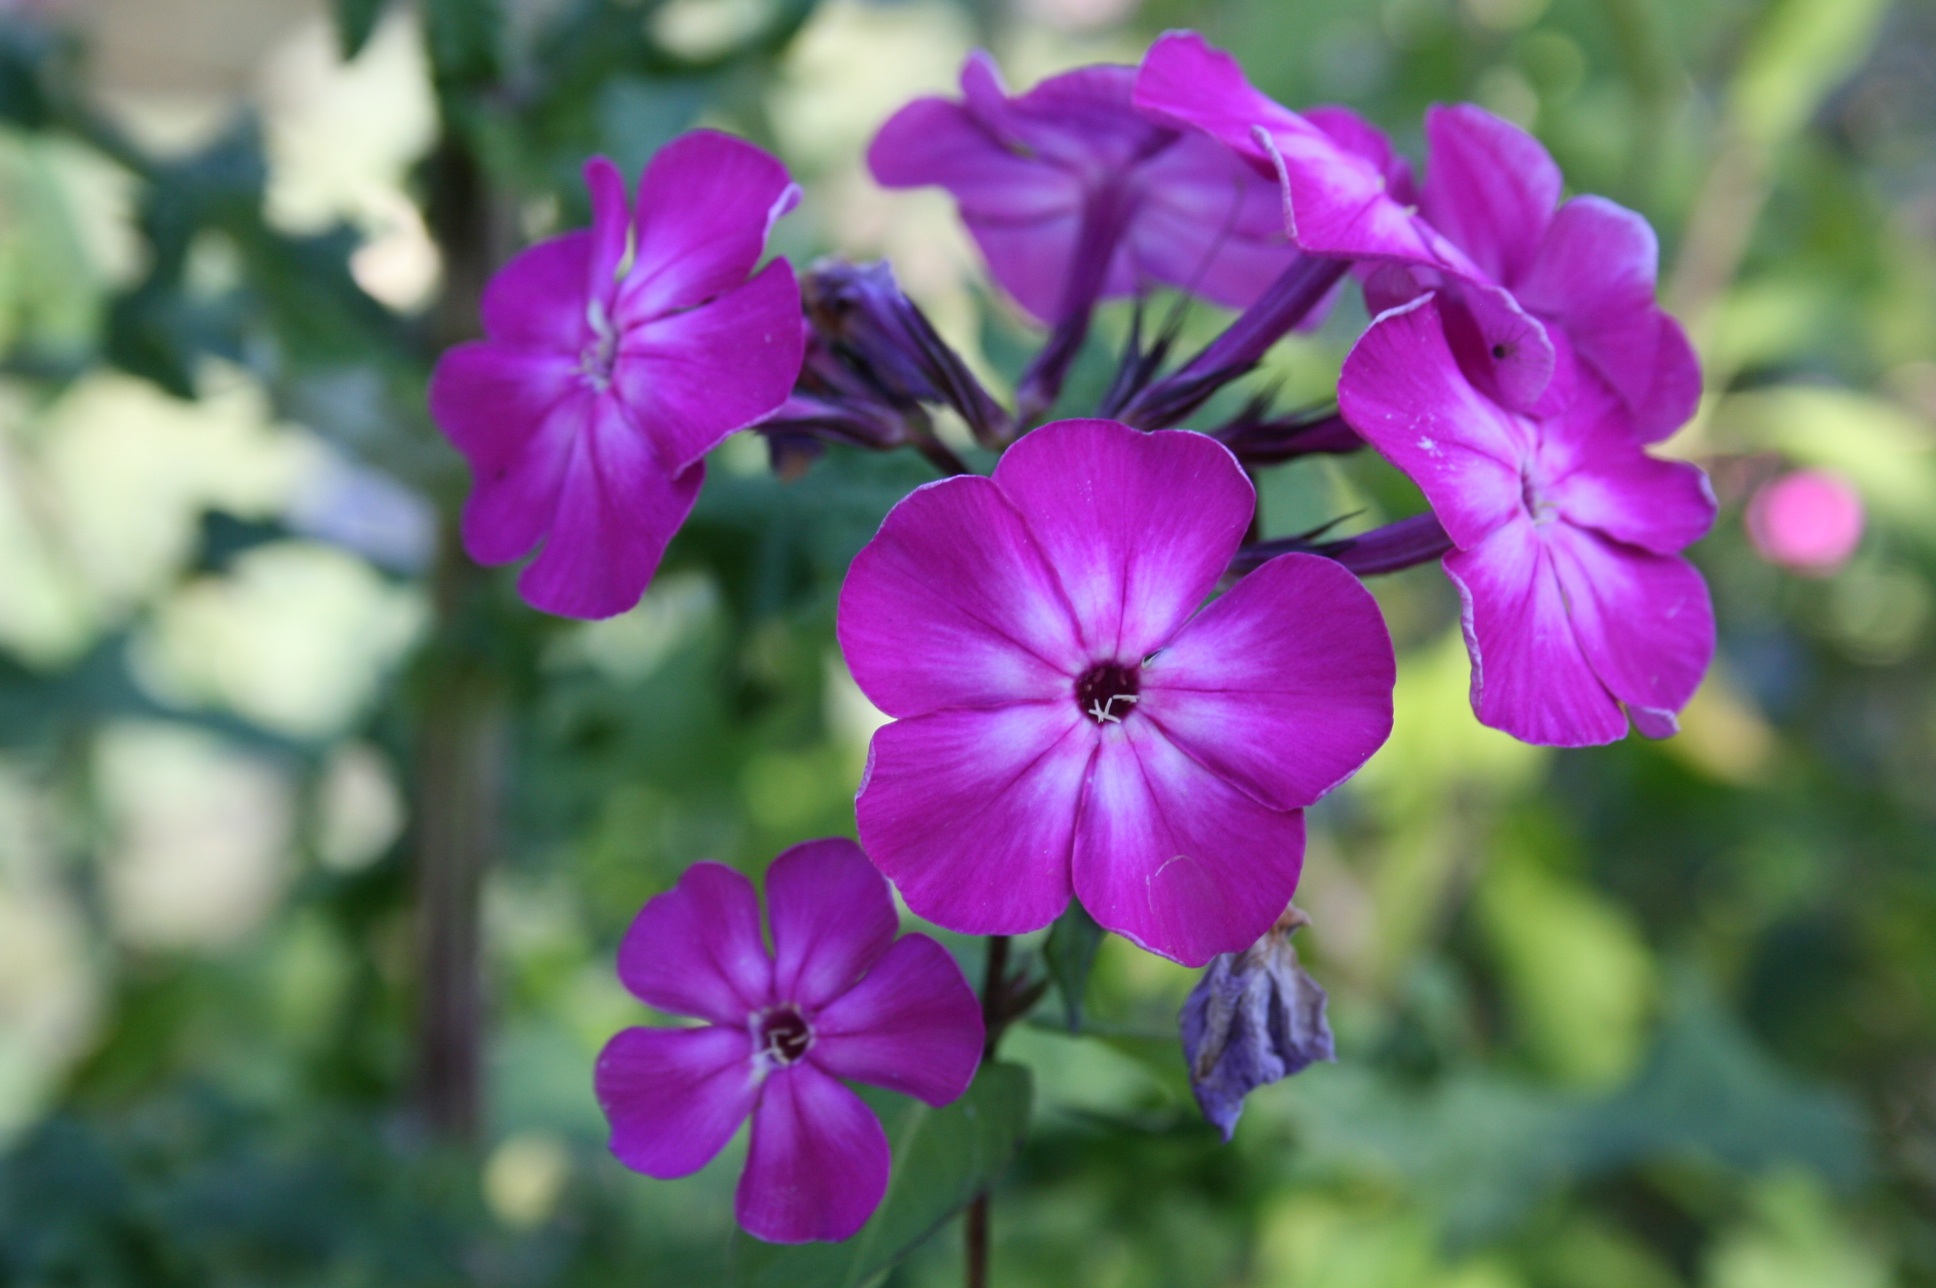
plant, flower, petal, botany, flora, wildflower, geranium, violet, purple flower, macro photography, violet flower, lilac flower, flowering plant, annual plant, land plant, violet family, everlasting sweet pea, dame's rocket